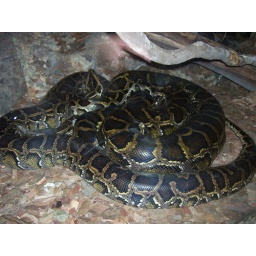
this one was so big it was in a huge 2 metre high glass box - australia zoo 2006